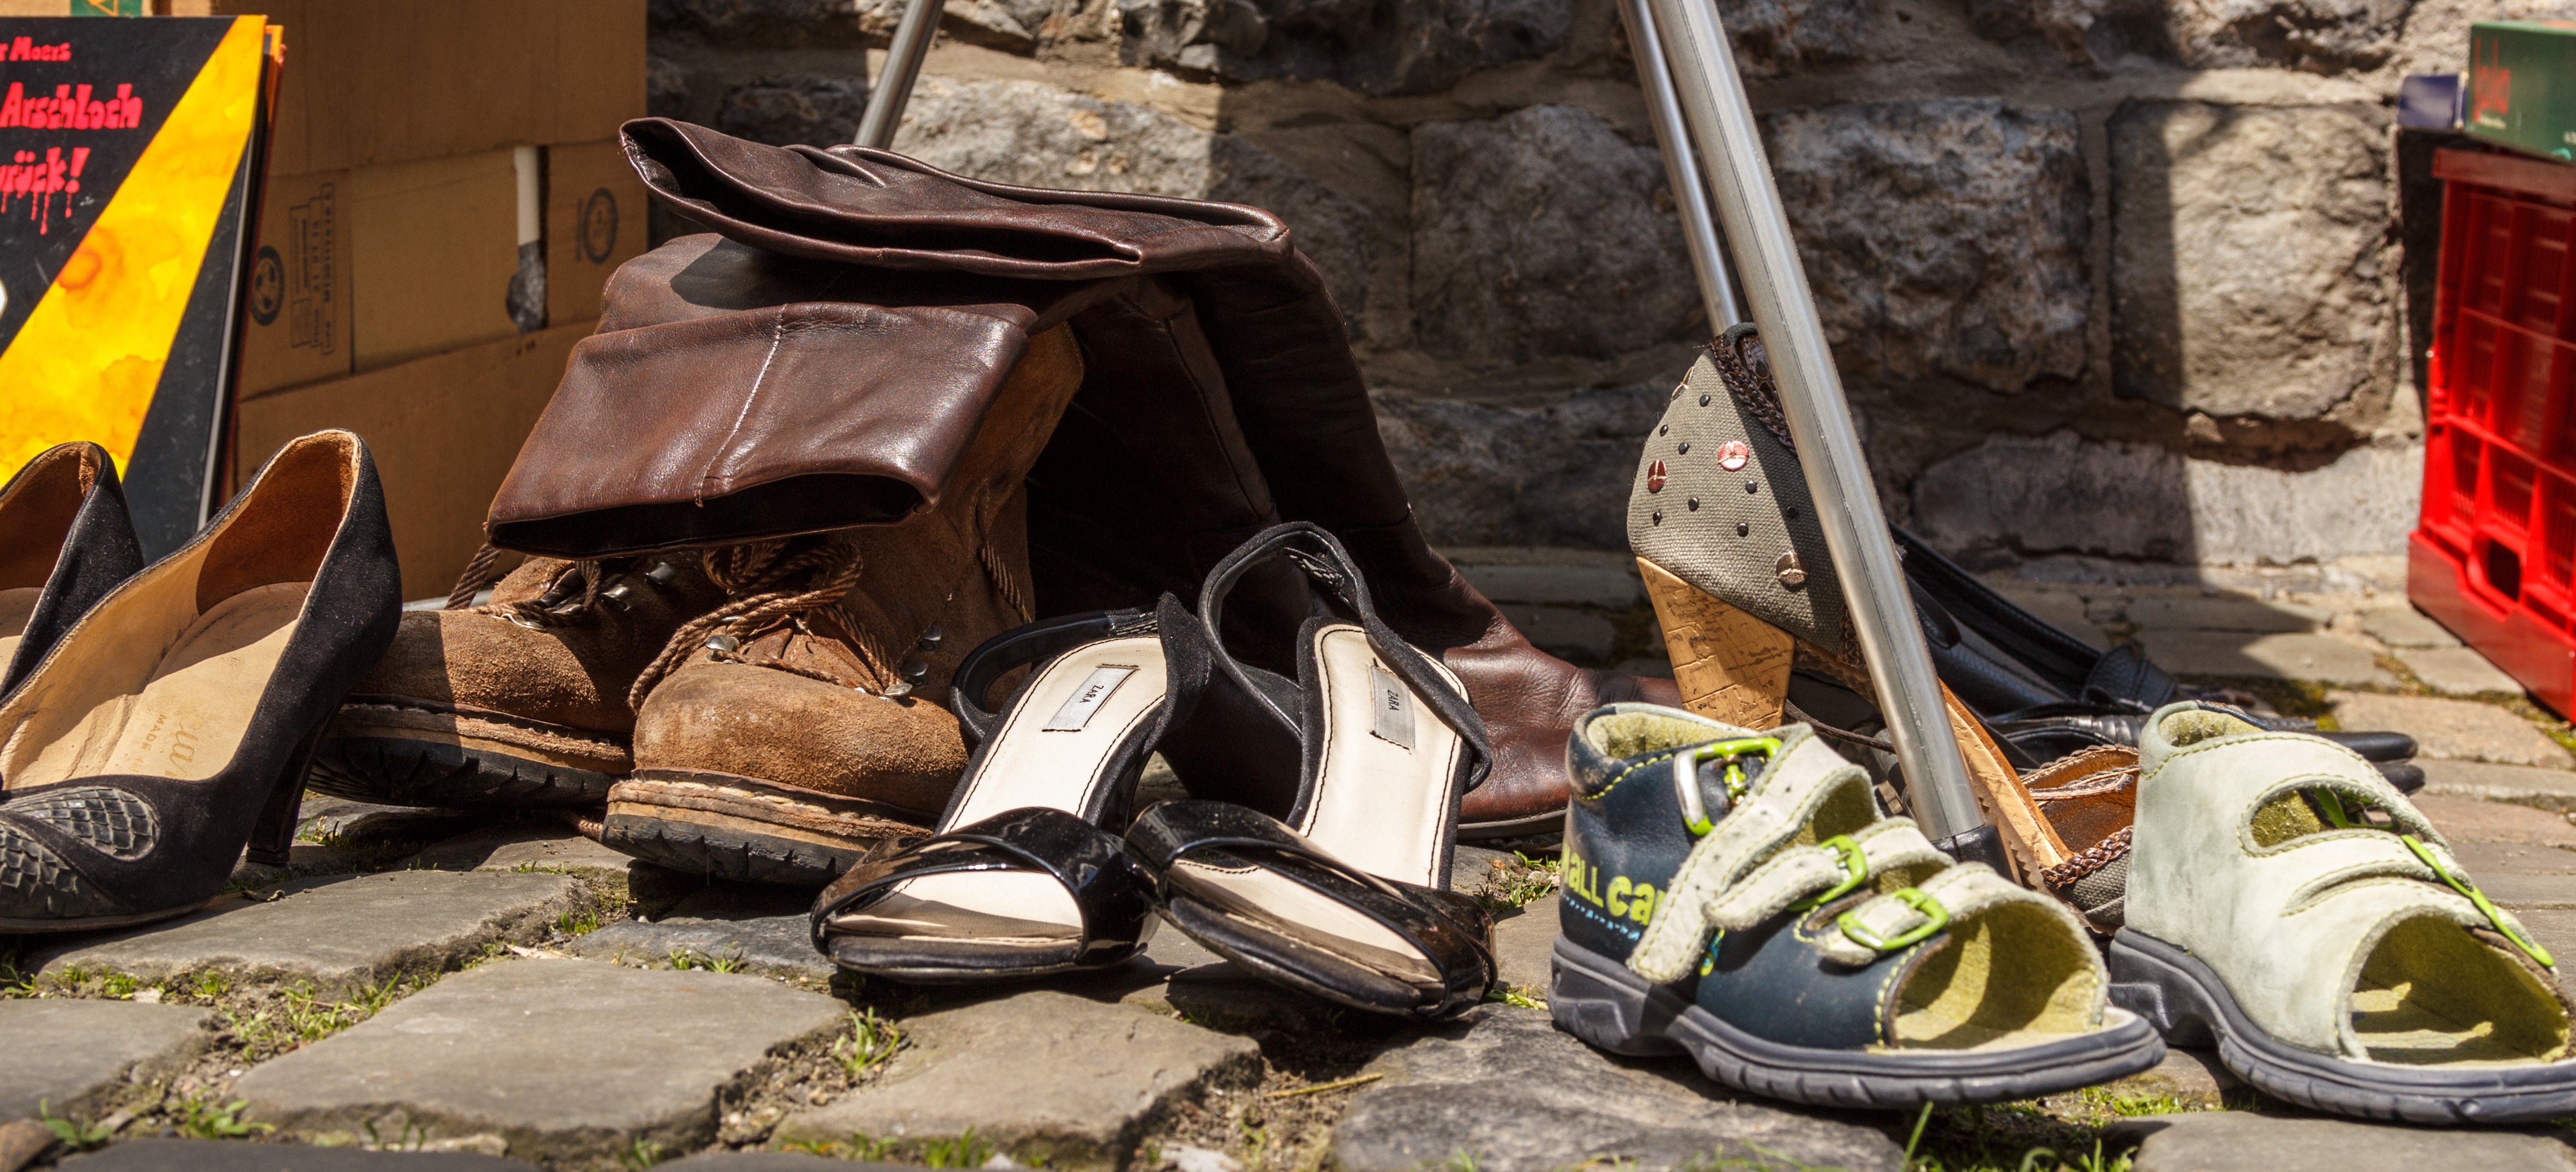
shoe, spring, shoes, sandals, footwear, sale, flea market, used, used commercially, were used